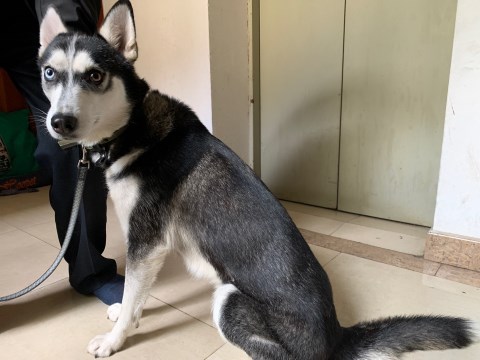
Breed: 1160-n000003-Siberian_husky